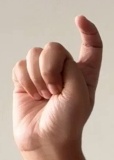
ASL sign: X